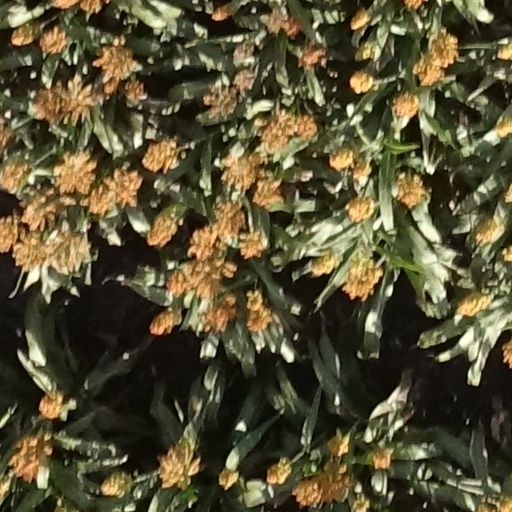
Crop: sorghum